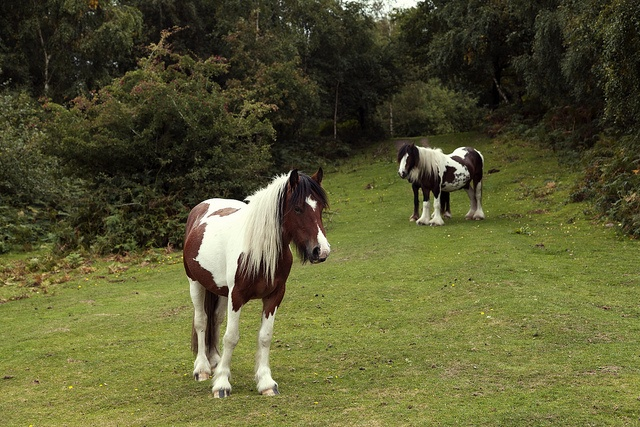
these fairly small horses have really big hooves
A grassy field with horses standing in it.
a couple of horses walk on some grass
a couple of horses are standing in a field
Two horses that are standing in the grass.